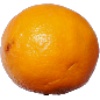
Label: lemon_meyer